Abraham L. Brick

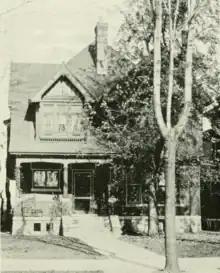
Home of Brick in South Bend

He was admitted to the bar the same year and commenced practice in South Bend, St. Joseph County, Indiana. He served as prosecuting attorney for the counties of St. Joseph and La Porte in 1886 and delegate to the Republican National Convention in 1896.